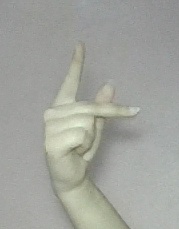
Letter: dha